John Grier Hibben

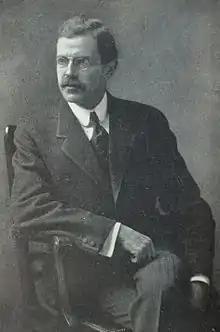

John Grier Hibben (April 19, 1861 – May 16, 1933) was a Presbyterian minister, a philosopher, and educator. He served as president of Princeton University from 1912–1932, succeeding Woodrow Wilson and implementing many of the reforms started by Wilson.